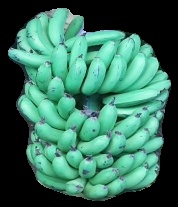
Variety: pachbale
Grade: grade1